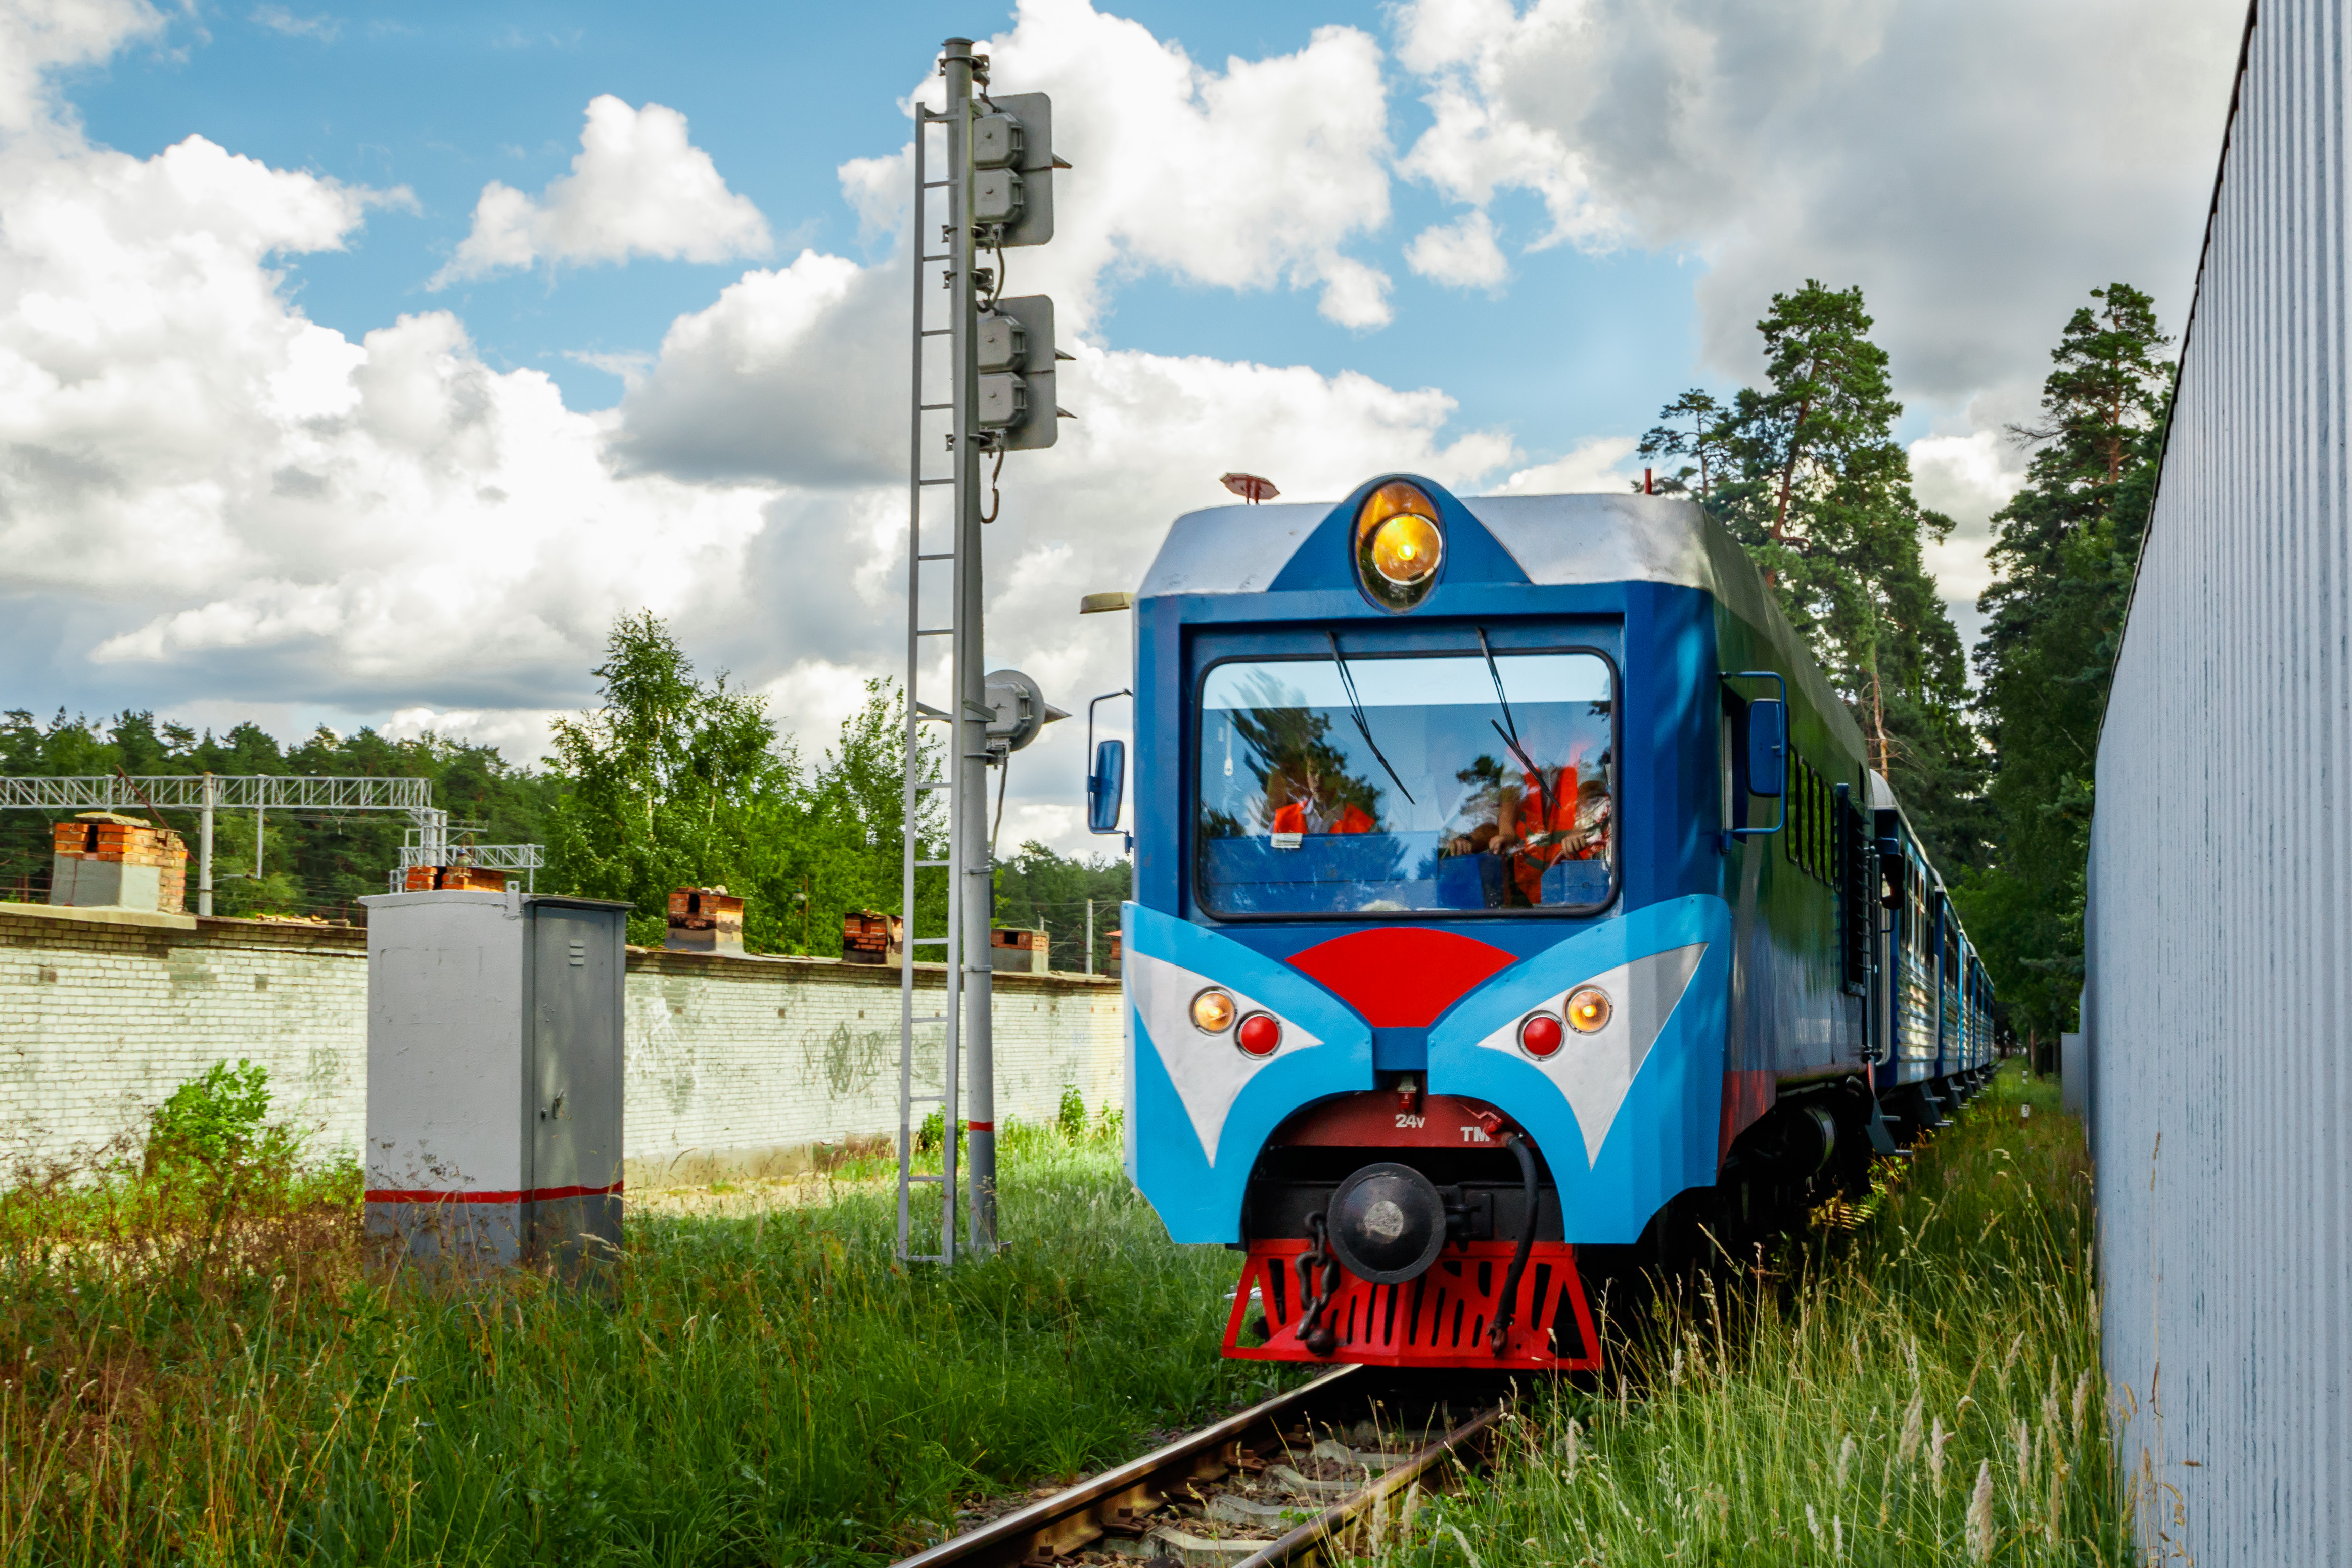
locomotive, diesel locomotive, wagons, train, rails, maneuvers, station, stop, railway, narrow gauge railway, traffic, transport, Kratovo Children's Railway, track, plant, rolling stock, windscreen wiper, headlamp, cumulus, electric blue, public transport, windshield, public utility, railroad car, paint, rolling, passenger car, engineering, rubble, electrical supply, electrical network